Un tango dalla Russia

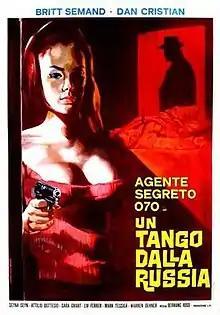
Original film poster

Un tango dalla Russia, also known as "Agente segreto 070 - Un tango dalla Russia", is a black-and white 1965 Italian spy comedy film. It is a parody of James Bond's "From Russia with Love". The direction has often been credited to Cesare Canevari, an allegation which he strongly denied.